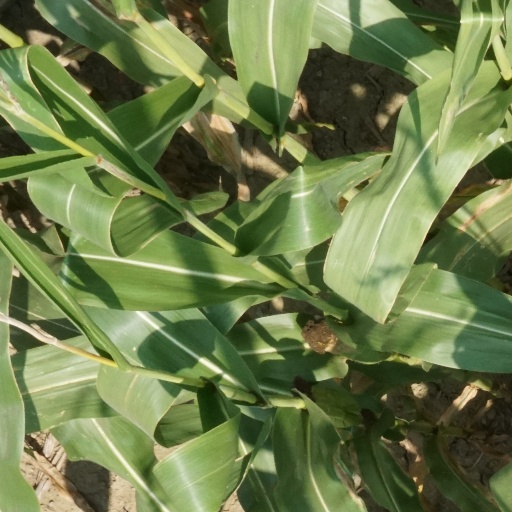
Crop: maize; corn